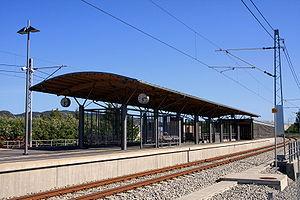
La gare de Gausel est une gare ferroviaire de la ligne de Jær située à Stavanger, dans le quartier de Gausel.